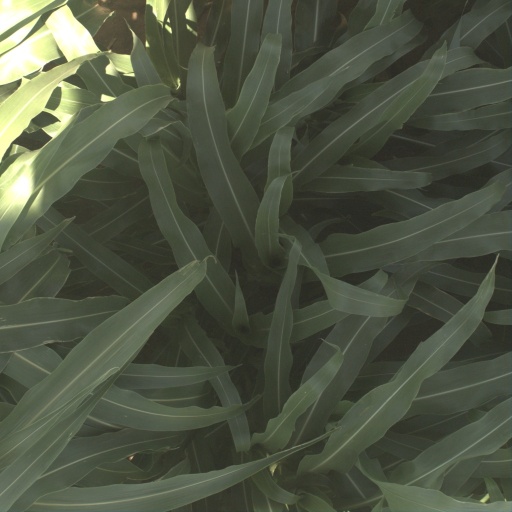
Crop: sorghum